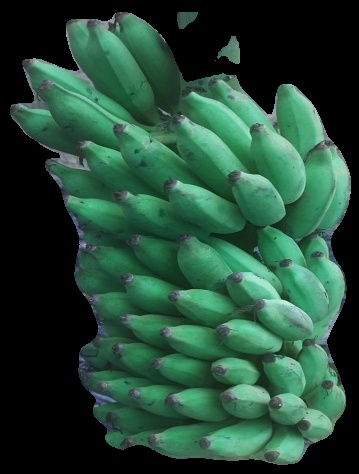
Variety: elakki-bale
Grade: grade2